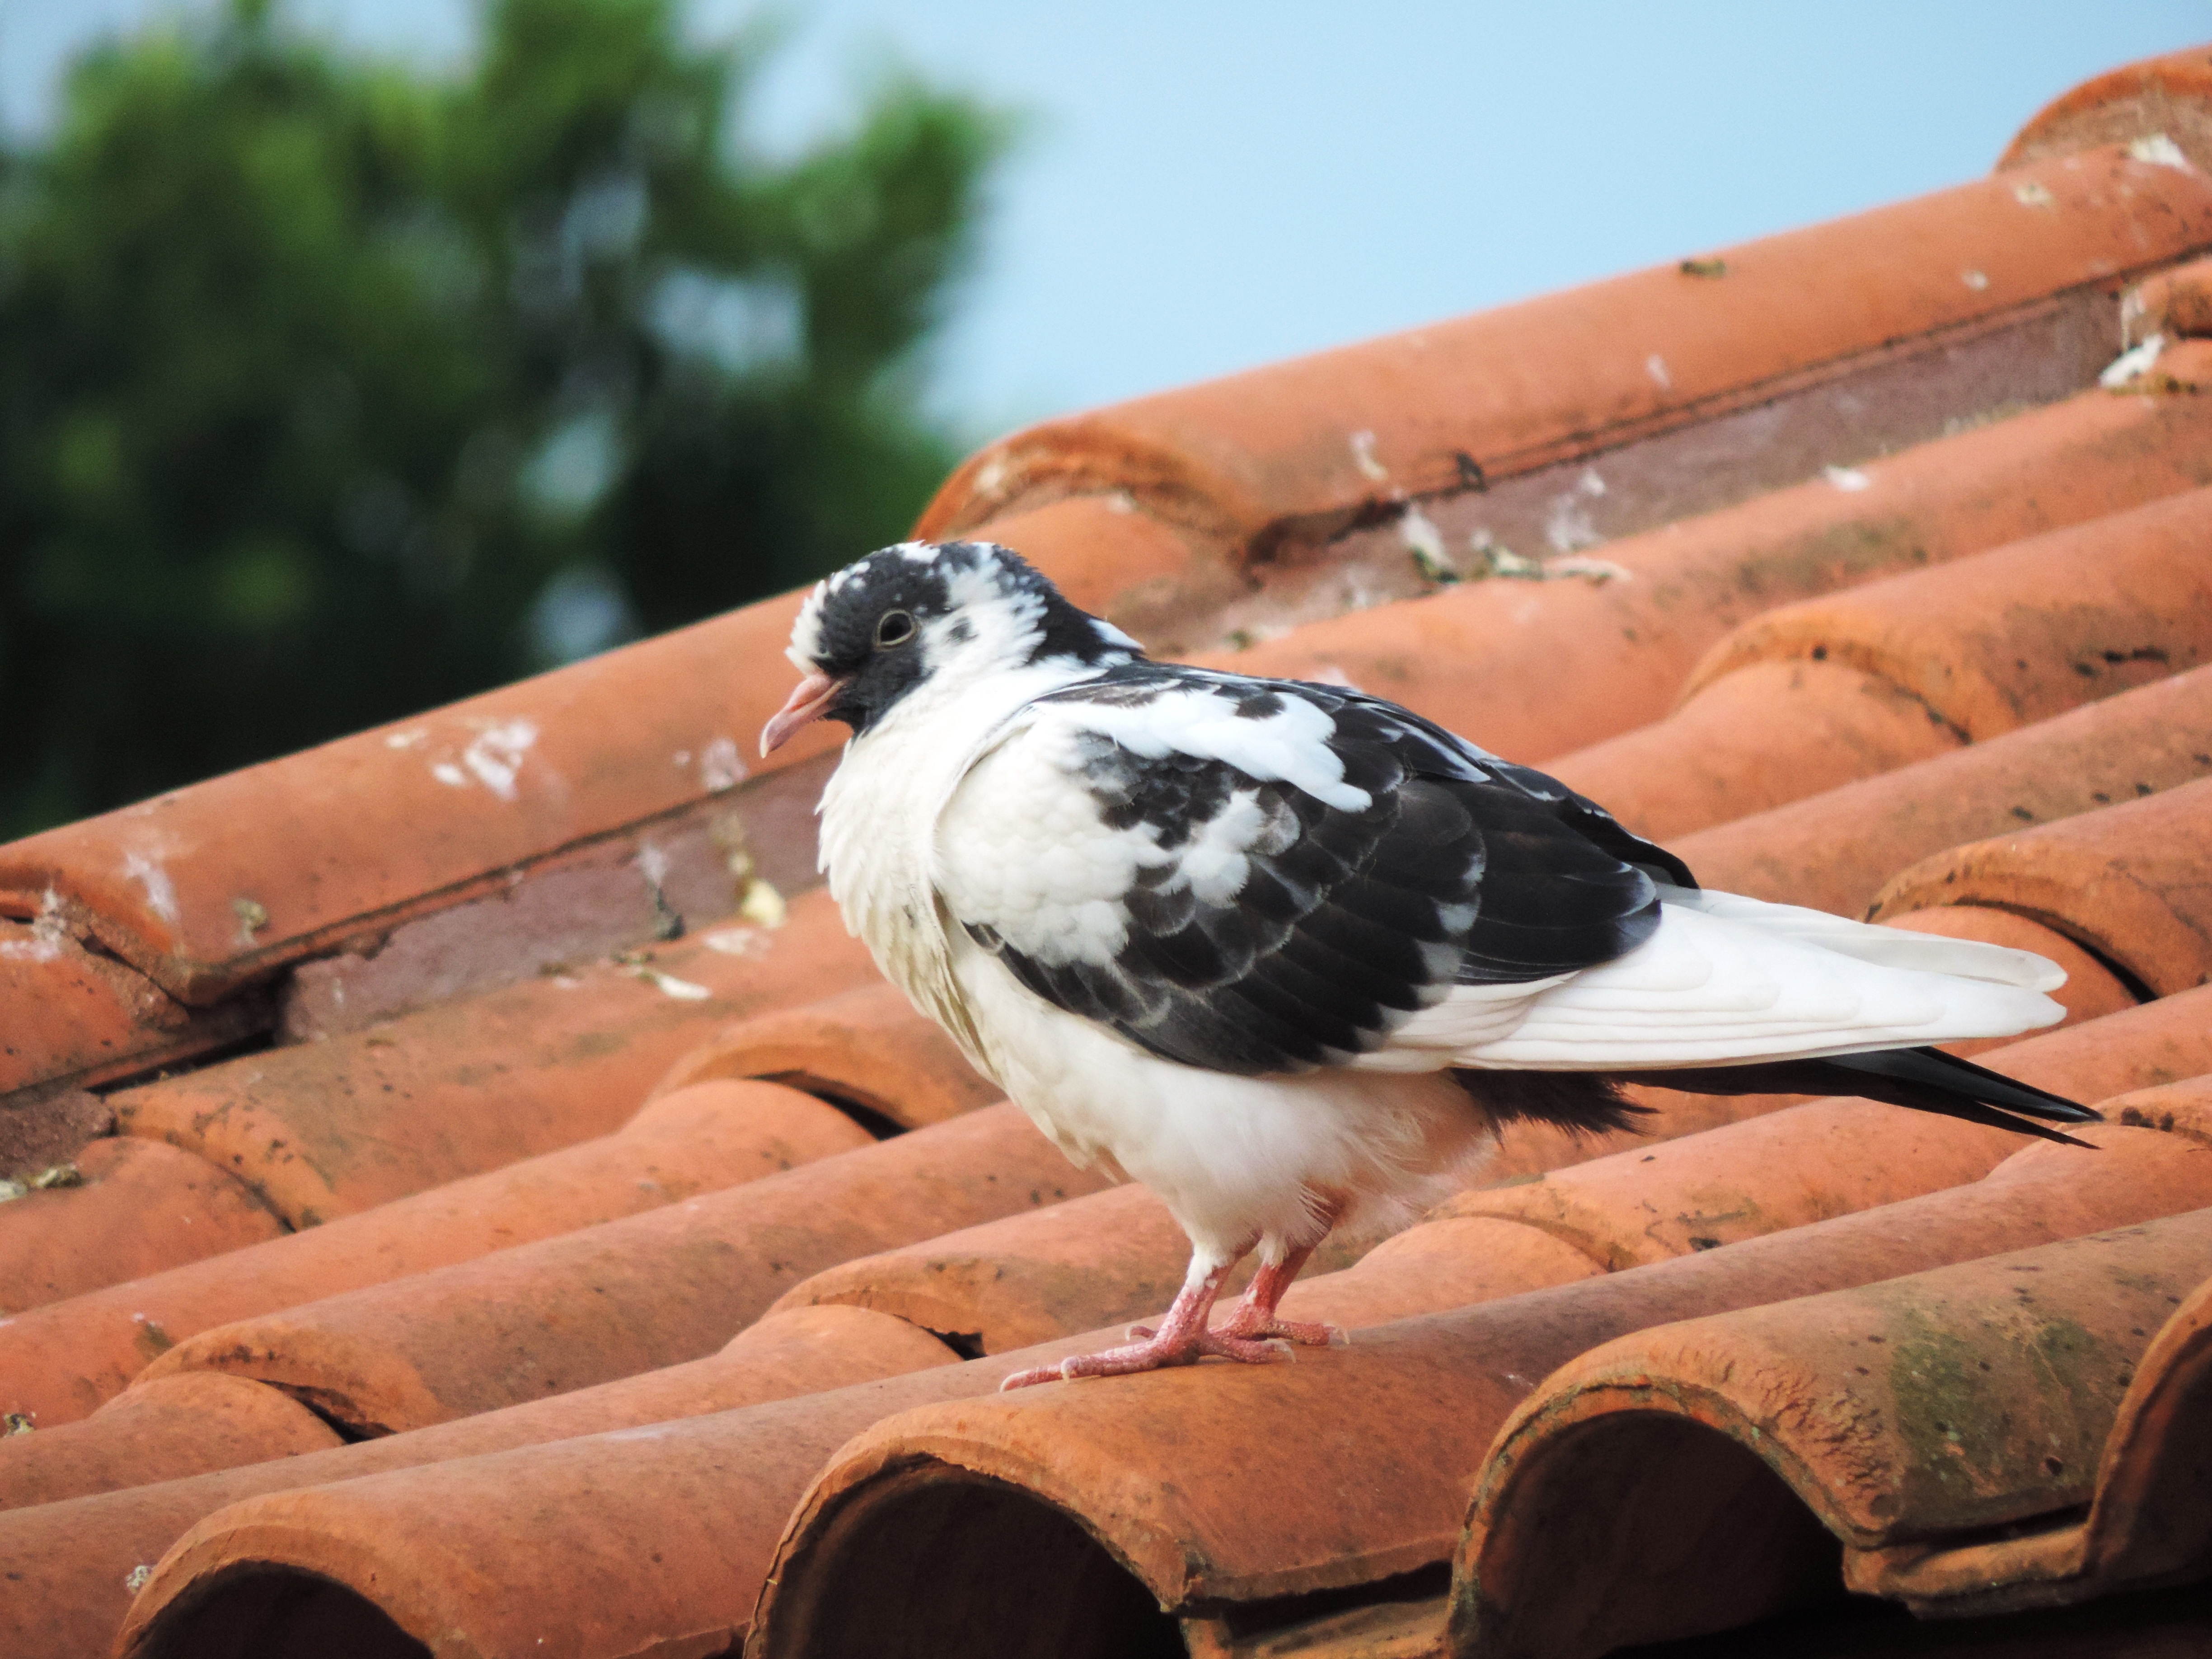
nature, bird, wing, roof, beak, freedom, fauna, dove, vertebrate, sparrow, finch, birdie, perching bird, pigeons and doves, ruddy ground dove